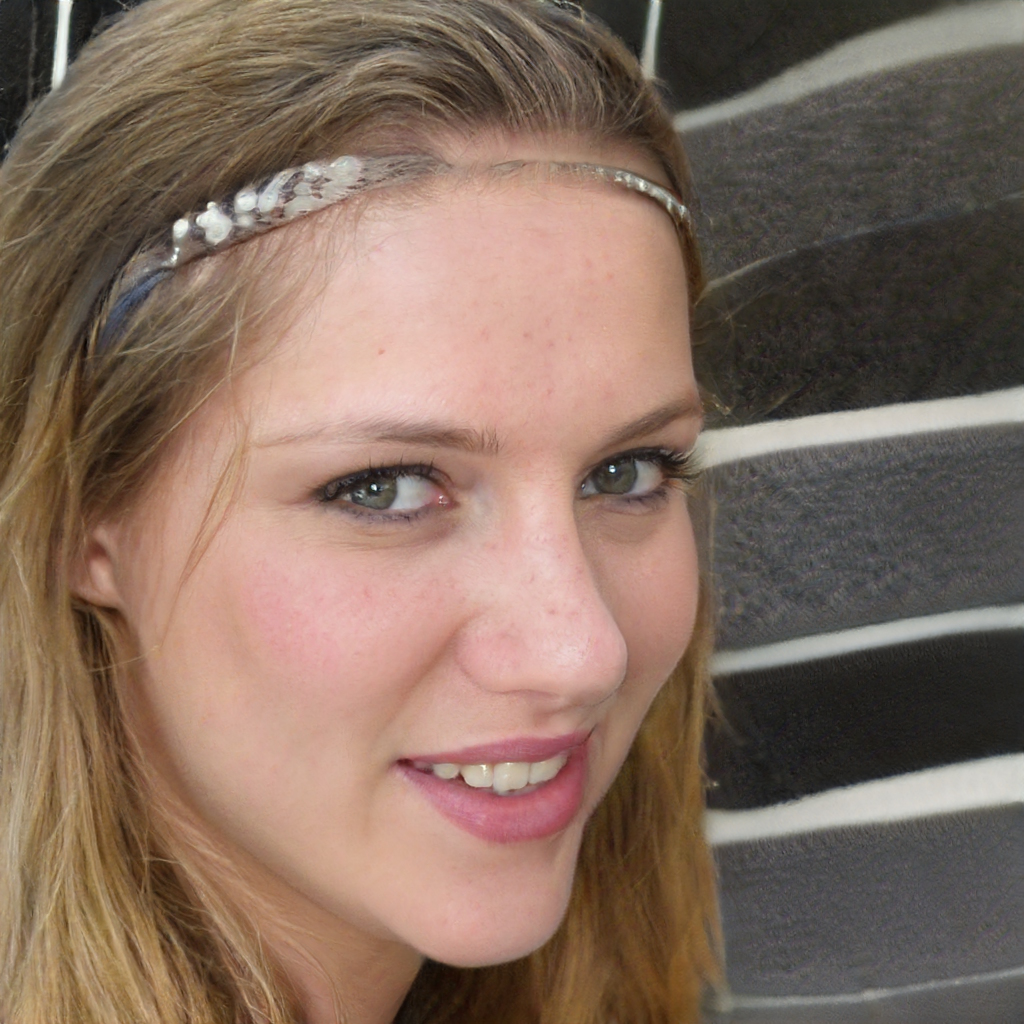
Portrait style: Real Portrait